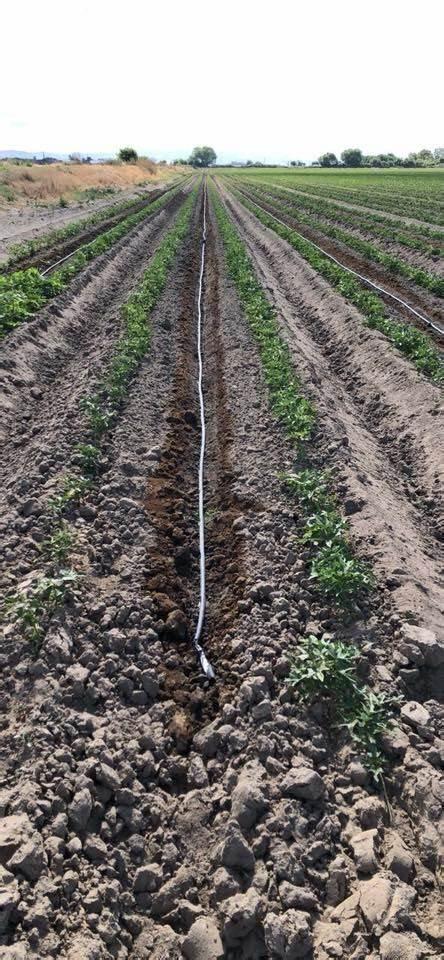
Ni shamba lilolimwa kwa mistari ambapo mimea midogo imeshapandwa na kuanza kuchipua. Kati ya mistari hiyo kuna bomba refu linalopita. Hii ni mfumo ya umwagiliaji hasa umwagiliaji wa matone. Udongo unaonekana kuwa kavu na mawe kidogo hivyo umwagiliaji wa matone unasaidia kulinda nyevu